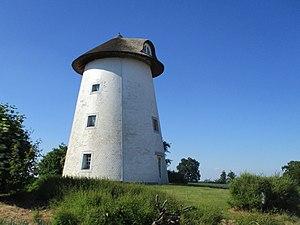
Vieux moulin à vent à Corswarem. Il cessa ses activités à la fin de la guerre 1914-1918.
Corswarem est une section de la commune belge de Berloz située en Région wallonne dans la province de Liège.